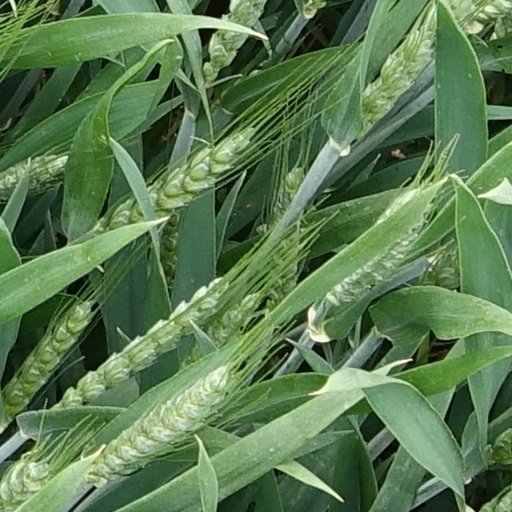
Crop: wheat